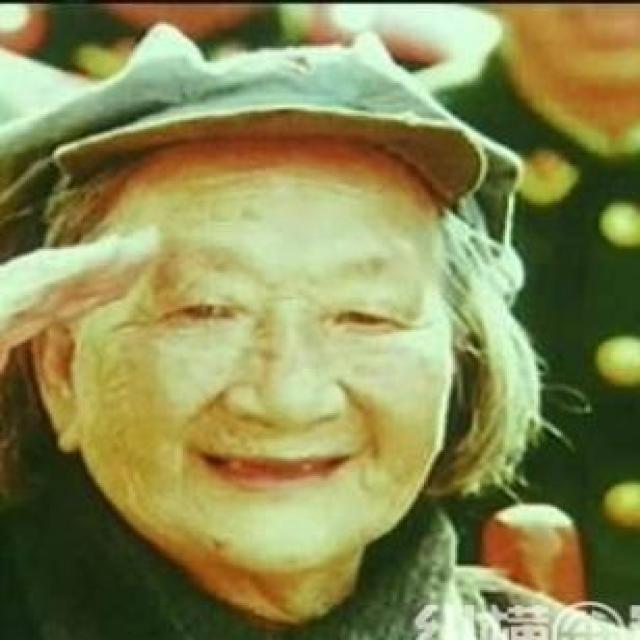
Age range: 65+